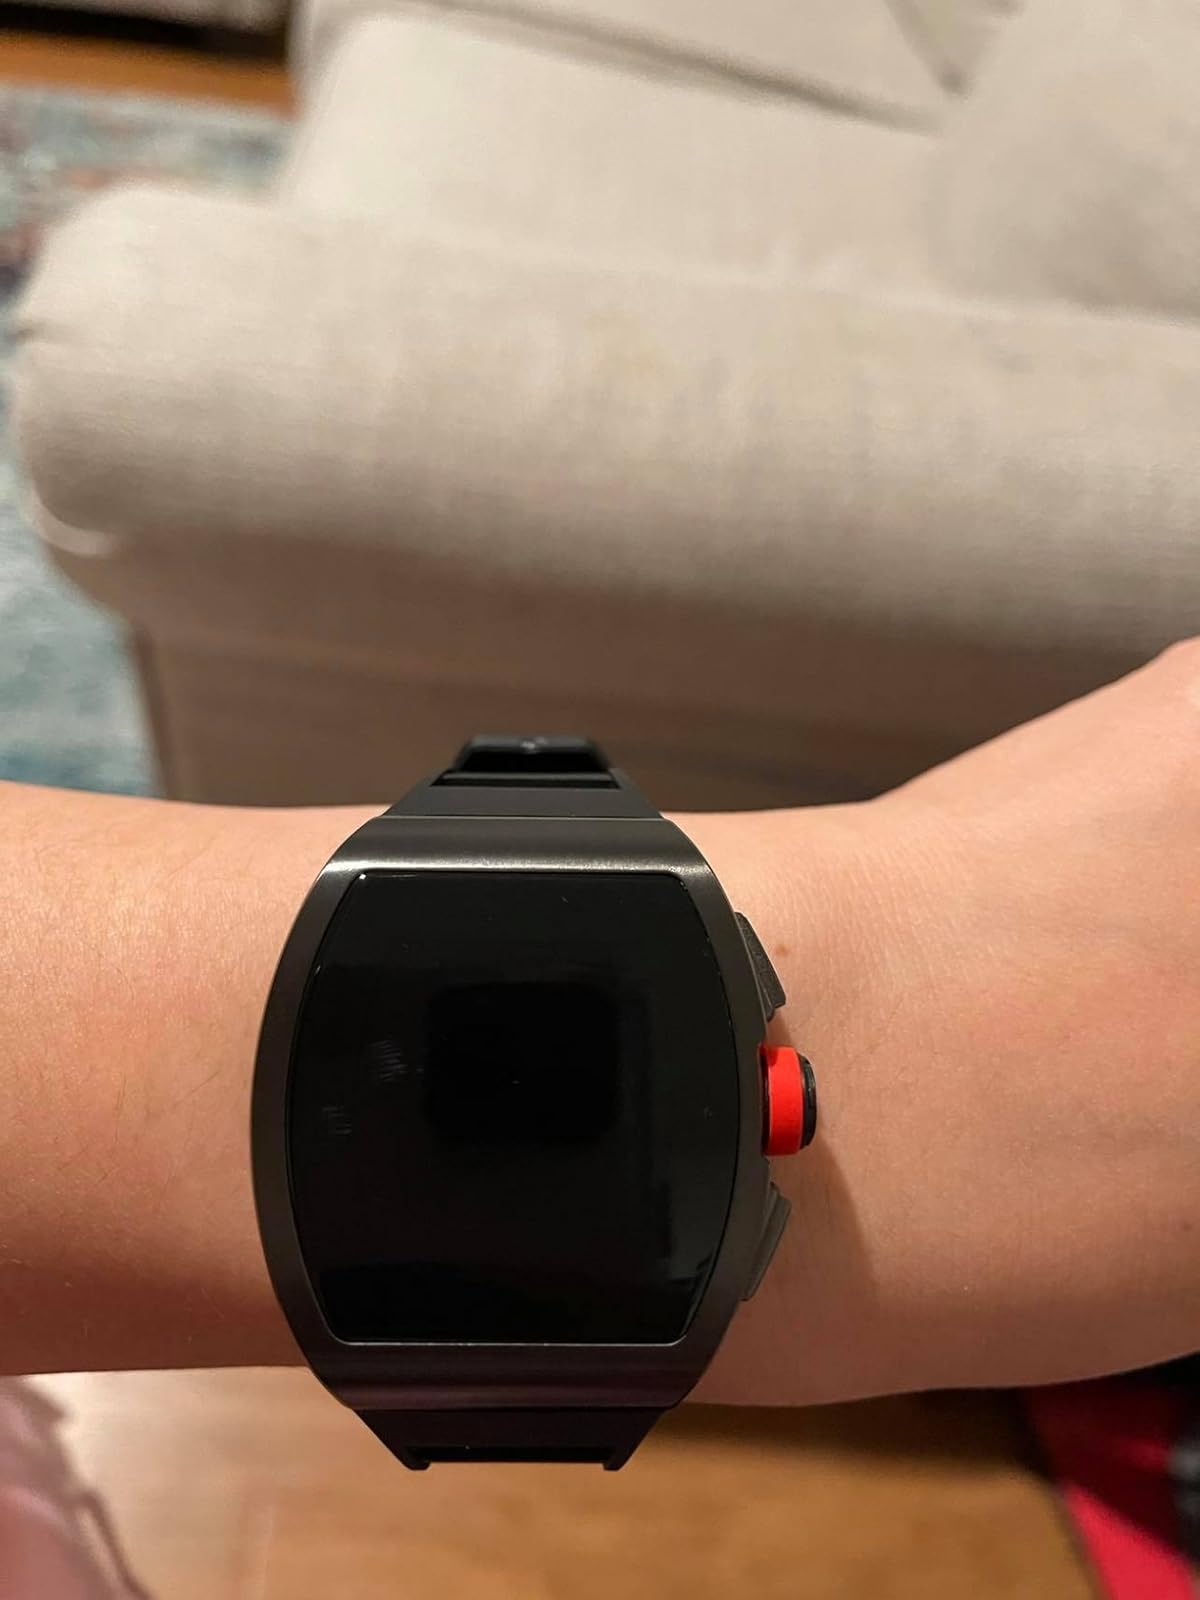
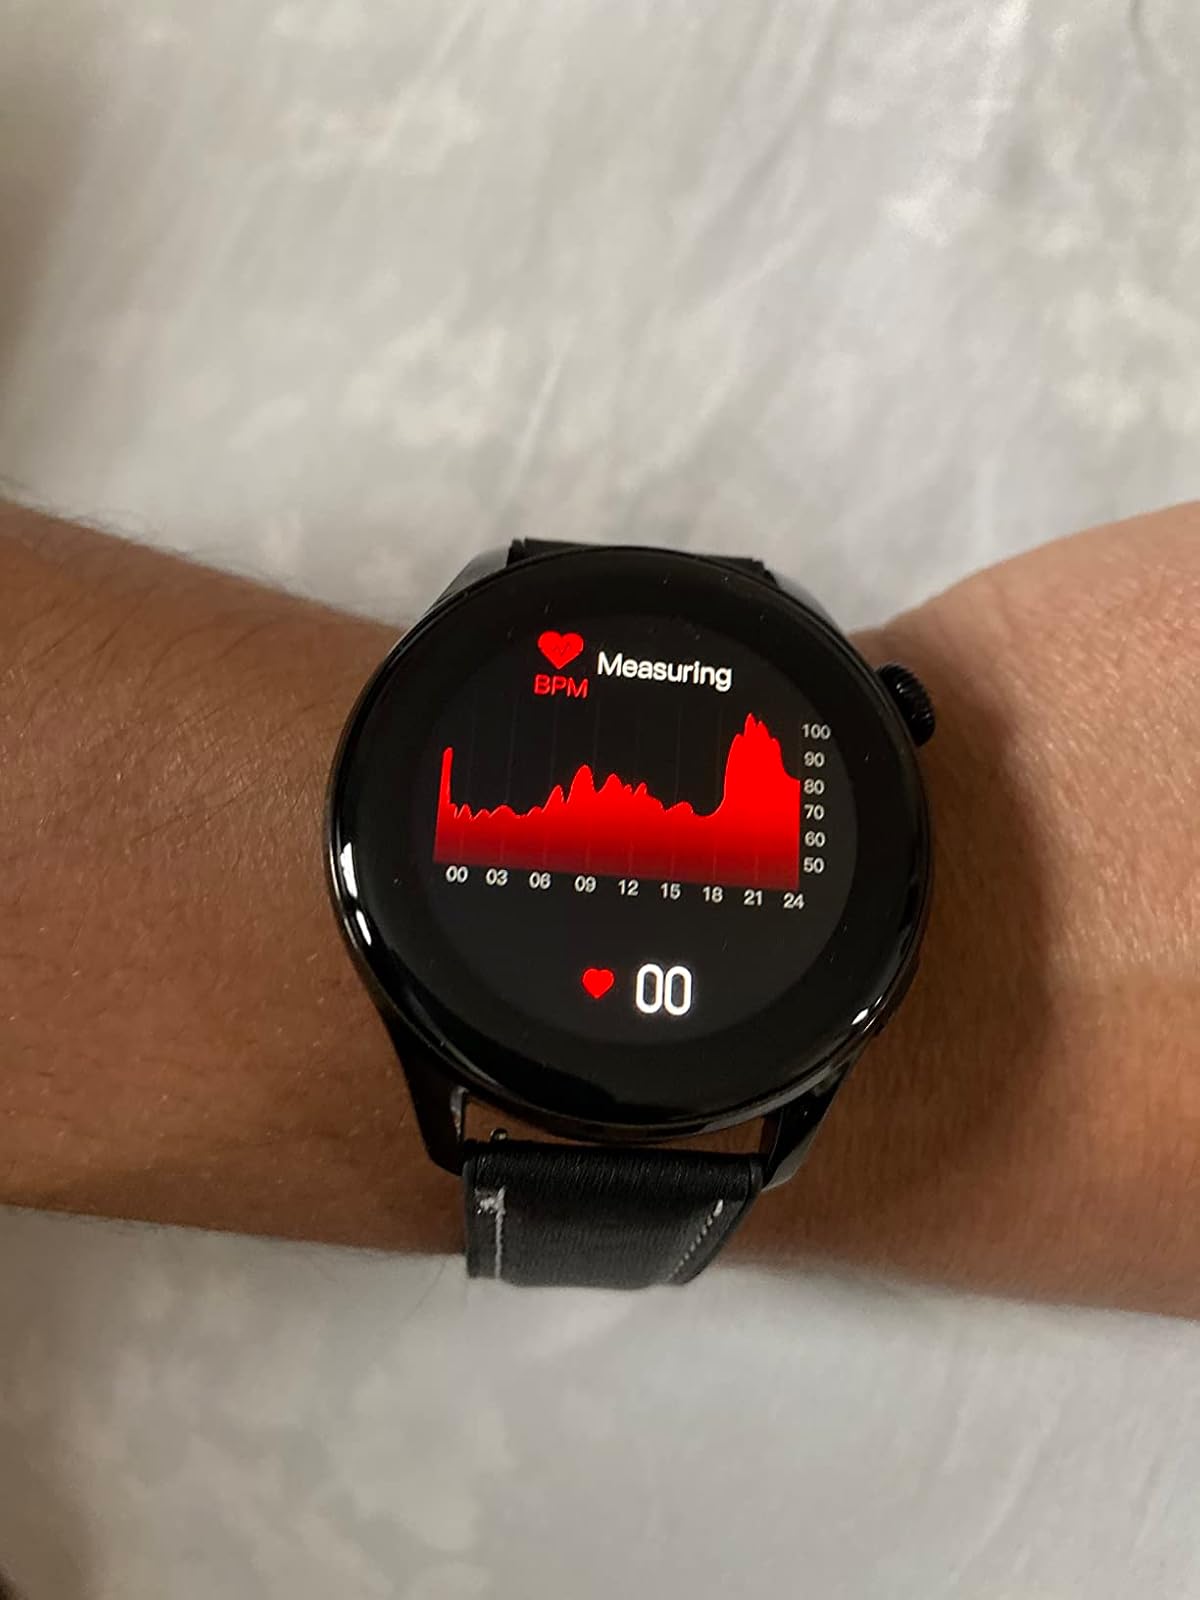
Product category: smartwatch
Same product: no